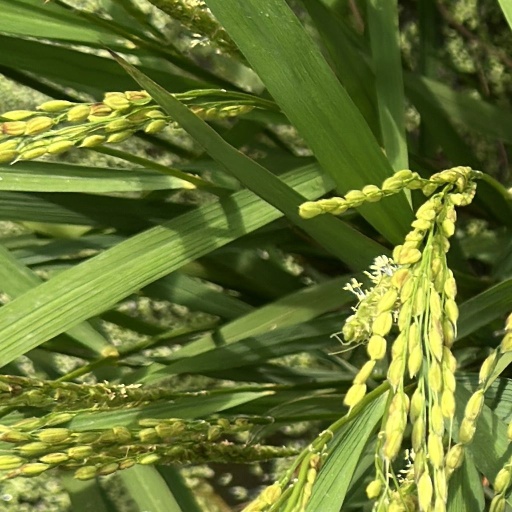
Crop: rice